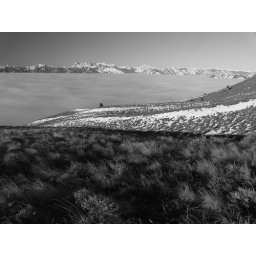
Burch Mountain views in black and white